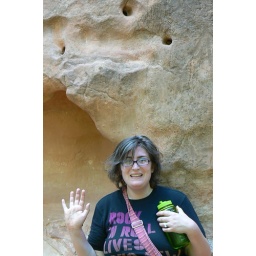
Covered in red dirt from sitting on this cool rock